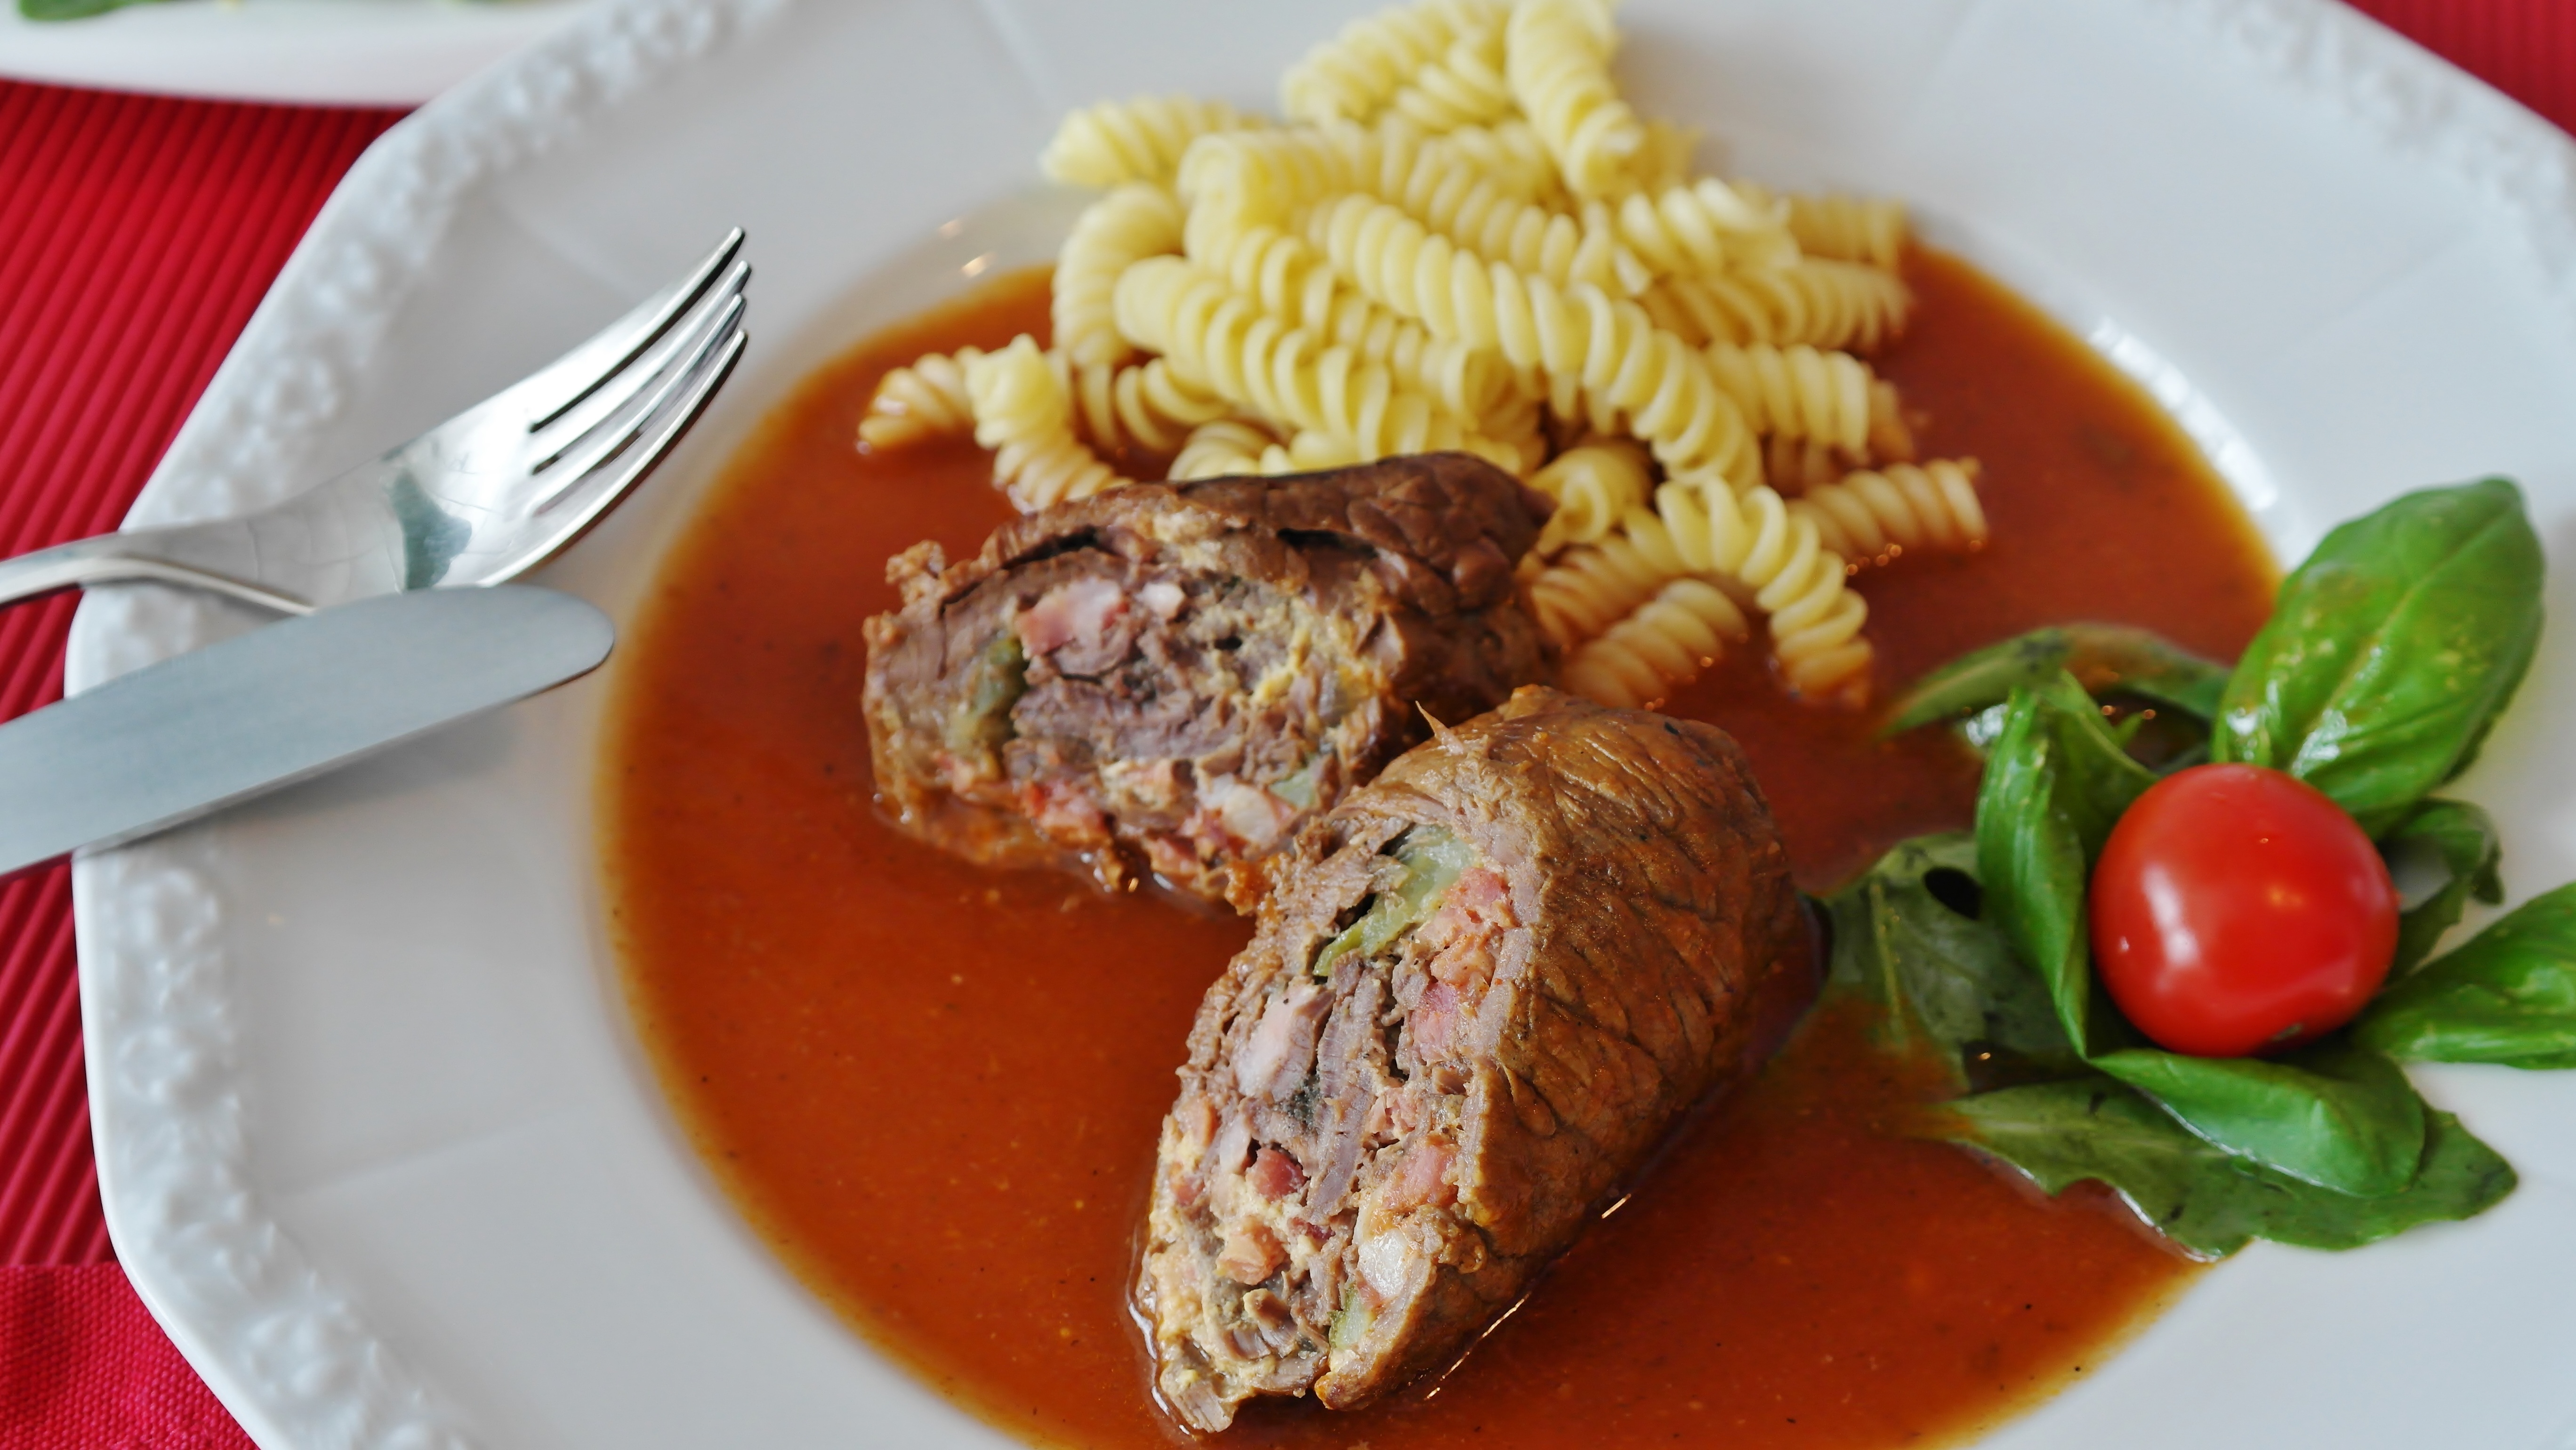
feed, dish, food, produce, vegetable, fish, eat, meat, cuisine, beef, delicious, cook, tasty, oven, curry, beef roulades, roulades, meat rolls, braising